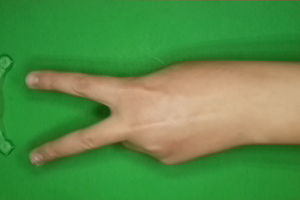
Label: scissors